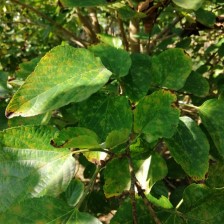
Variety: WhiteKing